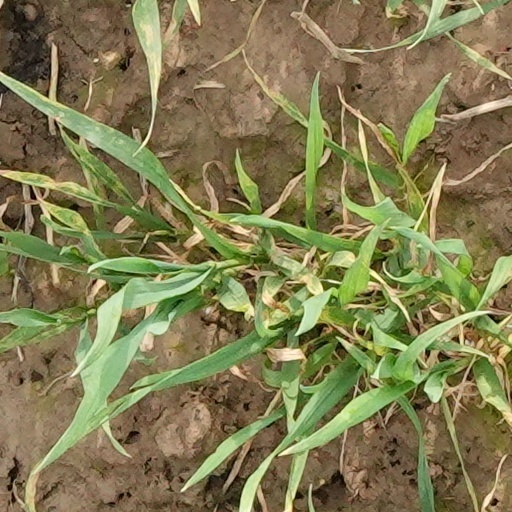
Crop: wheat